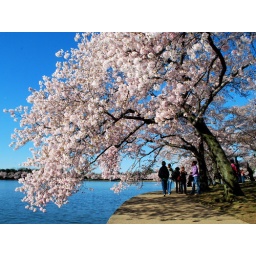
A cherry blossom tree covered in pink flowers. Tidal Basin, Washington, DC.